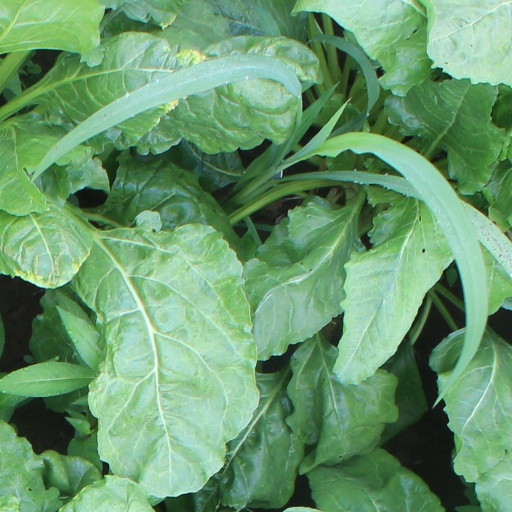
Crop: sugar beet